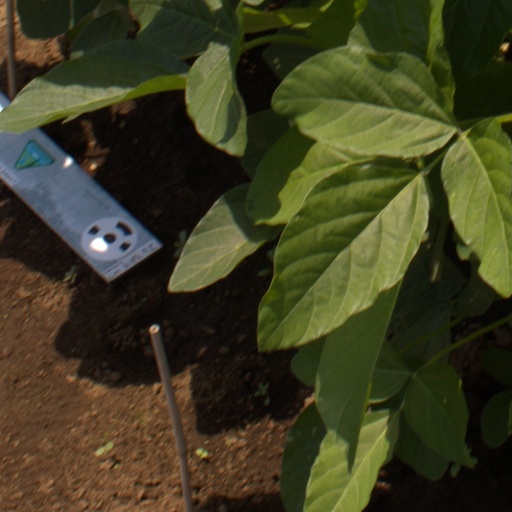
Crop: soybean